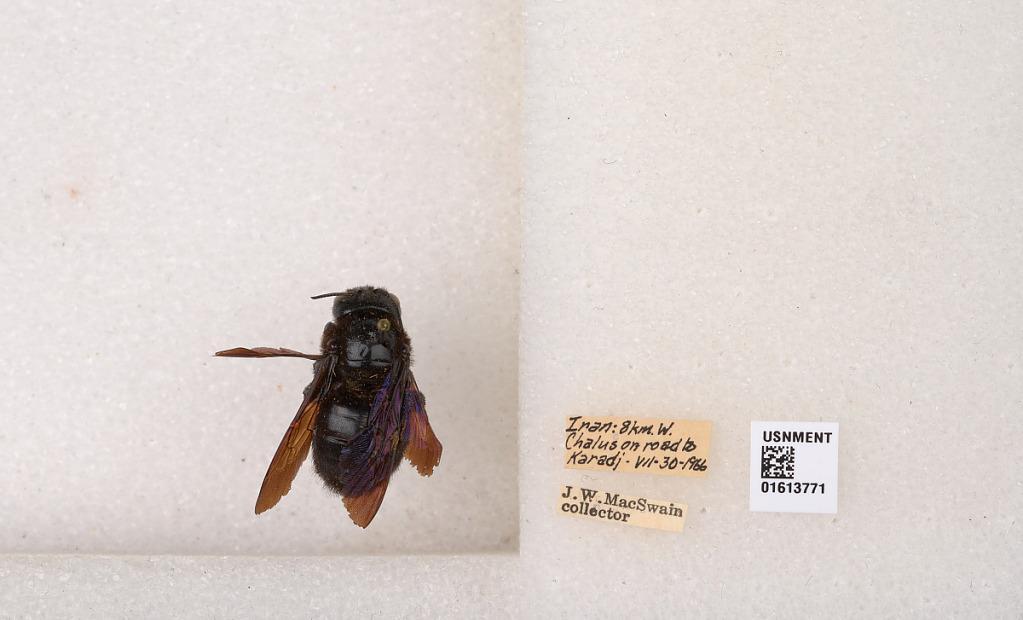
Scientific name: Xylocopa (Xylocopa) violacea (Linnaeus)
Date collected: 1966-7-30
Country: Iran
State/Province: Mazandaran
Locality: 8 km. W. Chalus on road to Karadj